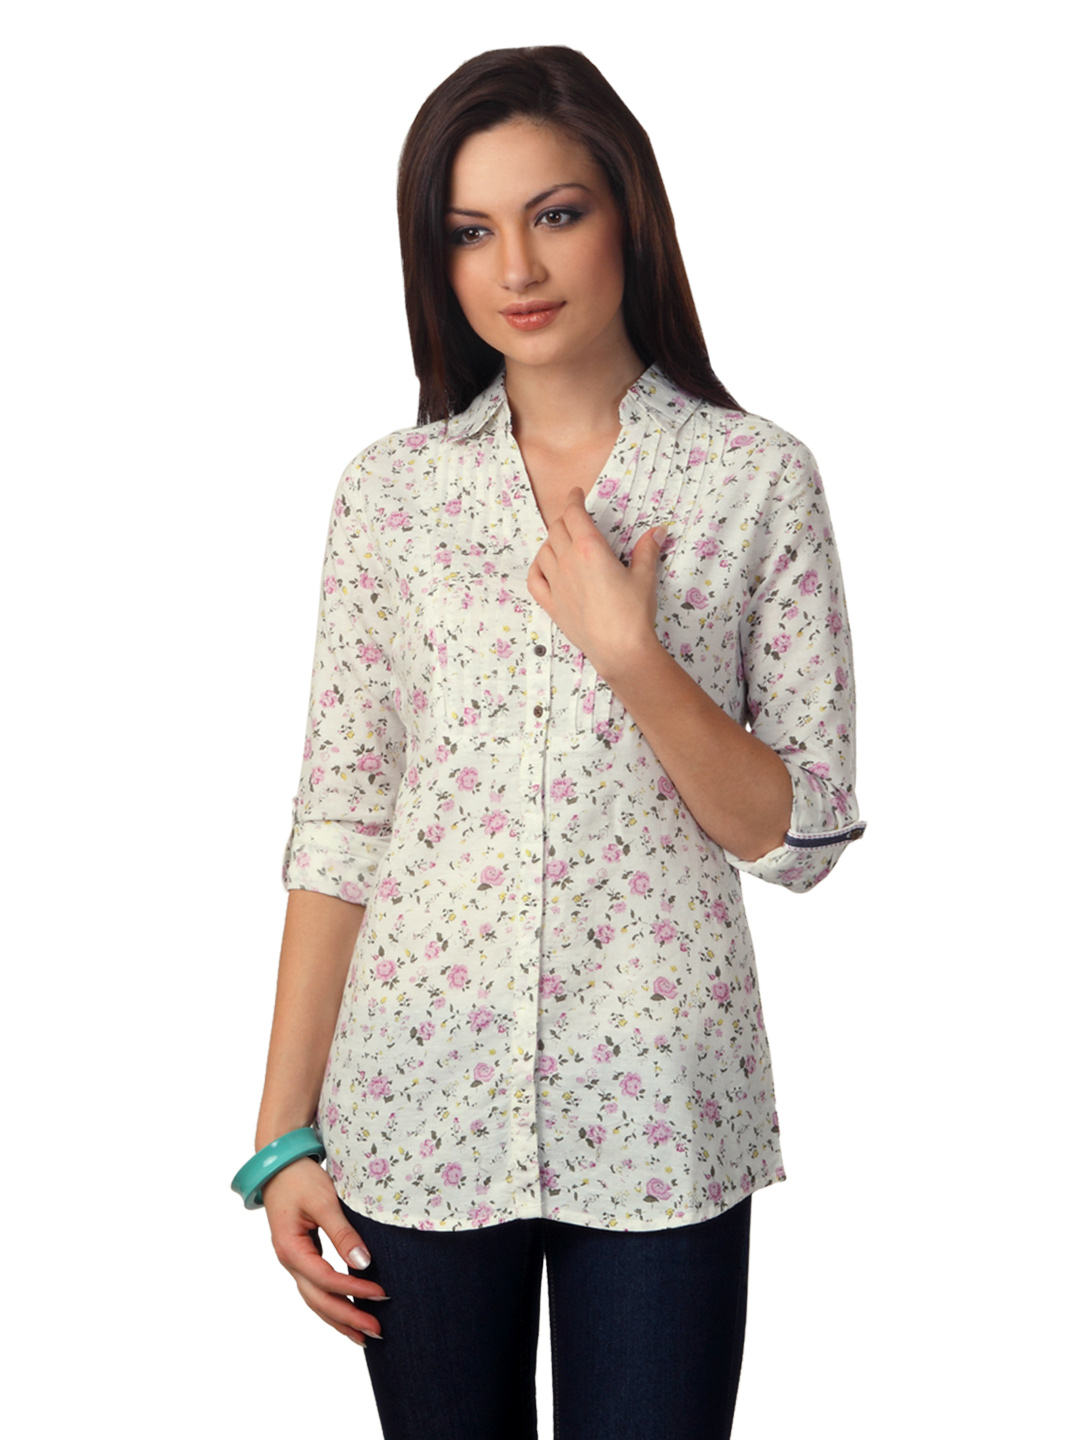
Scullers For Her Women White Printed Shirt
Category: Apparel / Topwear / Shirts
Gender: Women
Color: White
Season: Summer 2012
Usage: Casual